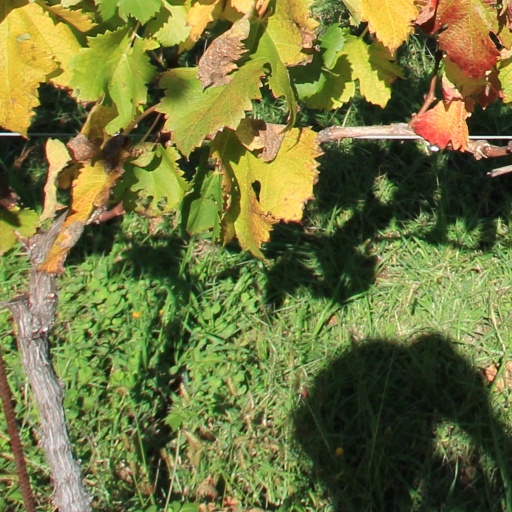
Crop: grape